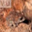
Label: frog